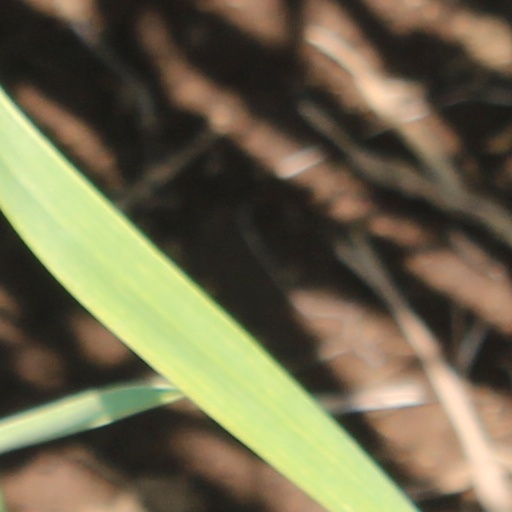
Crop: wheat